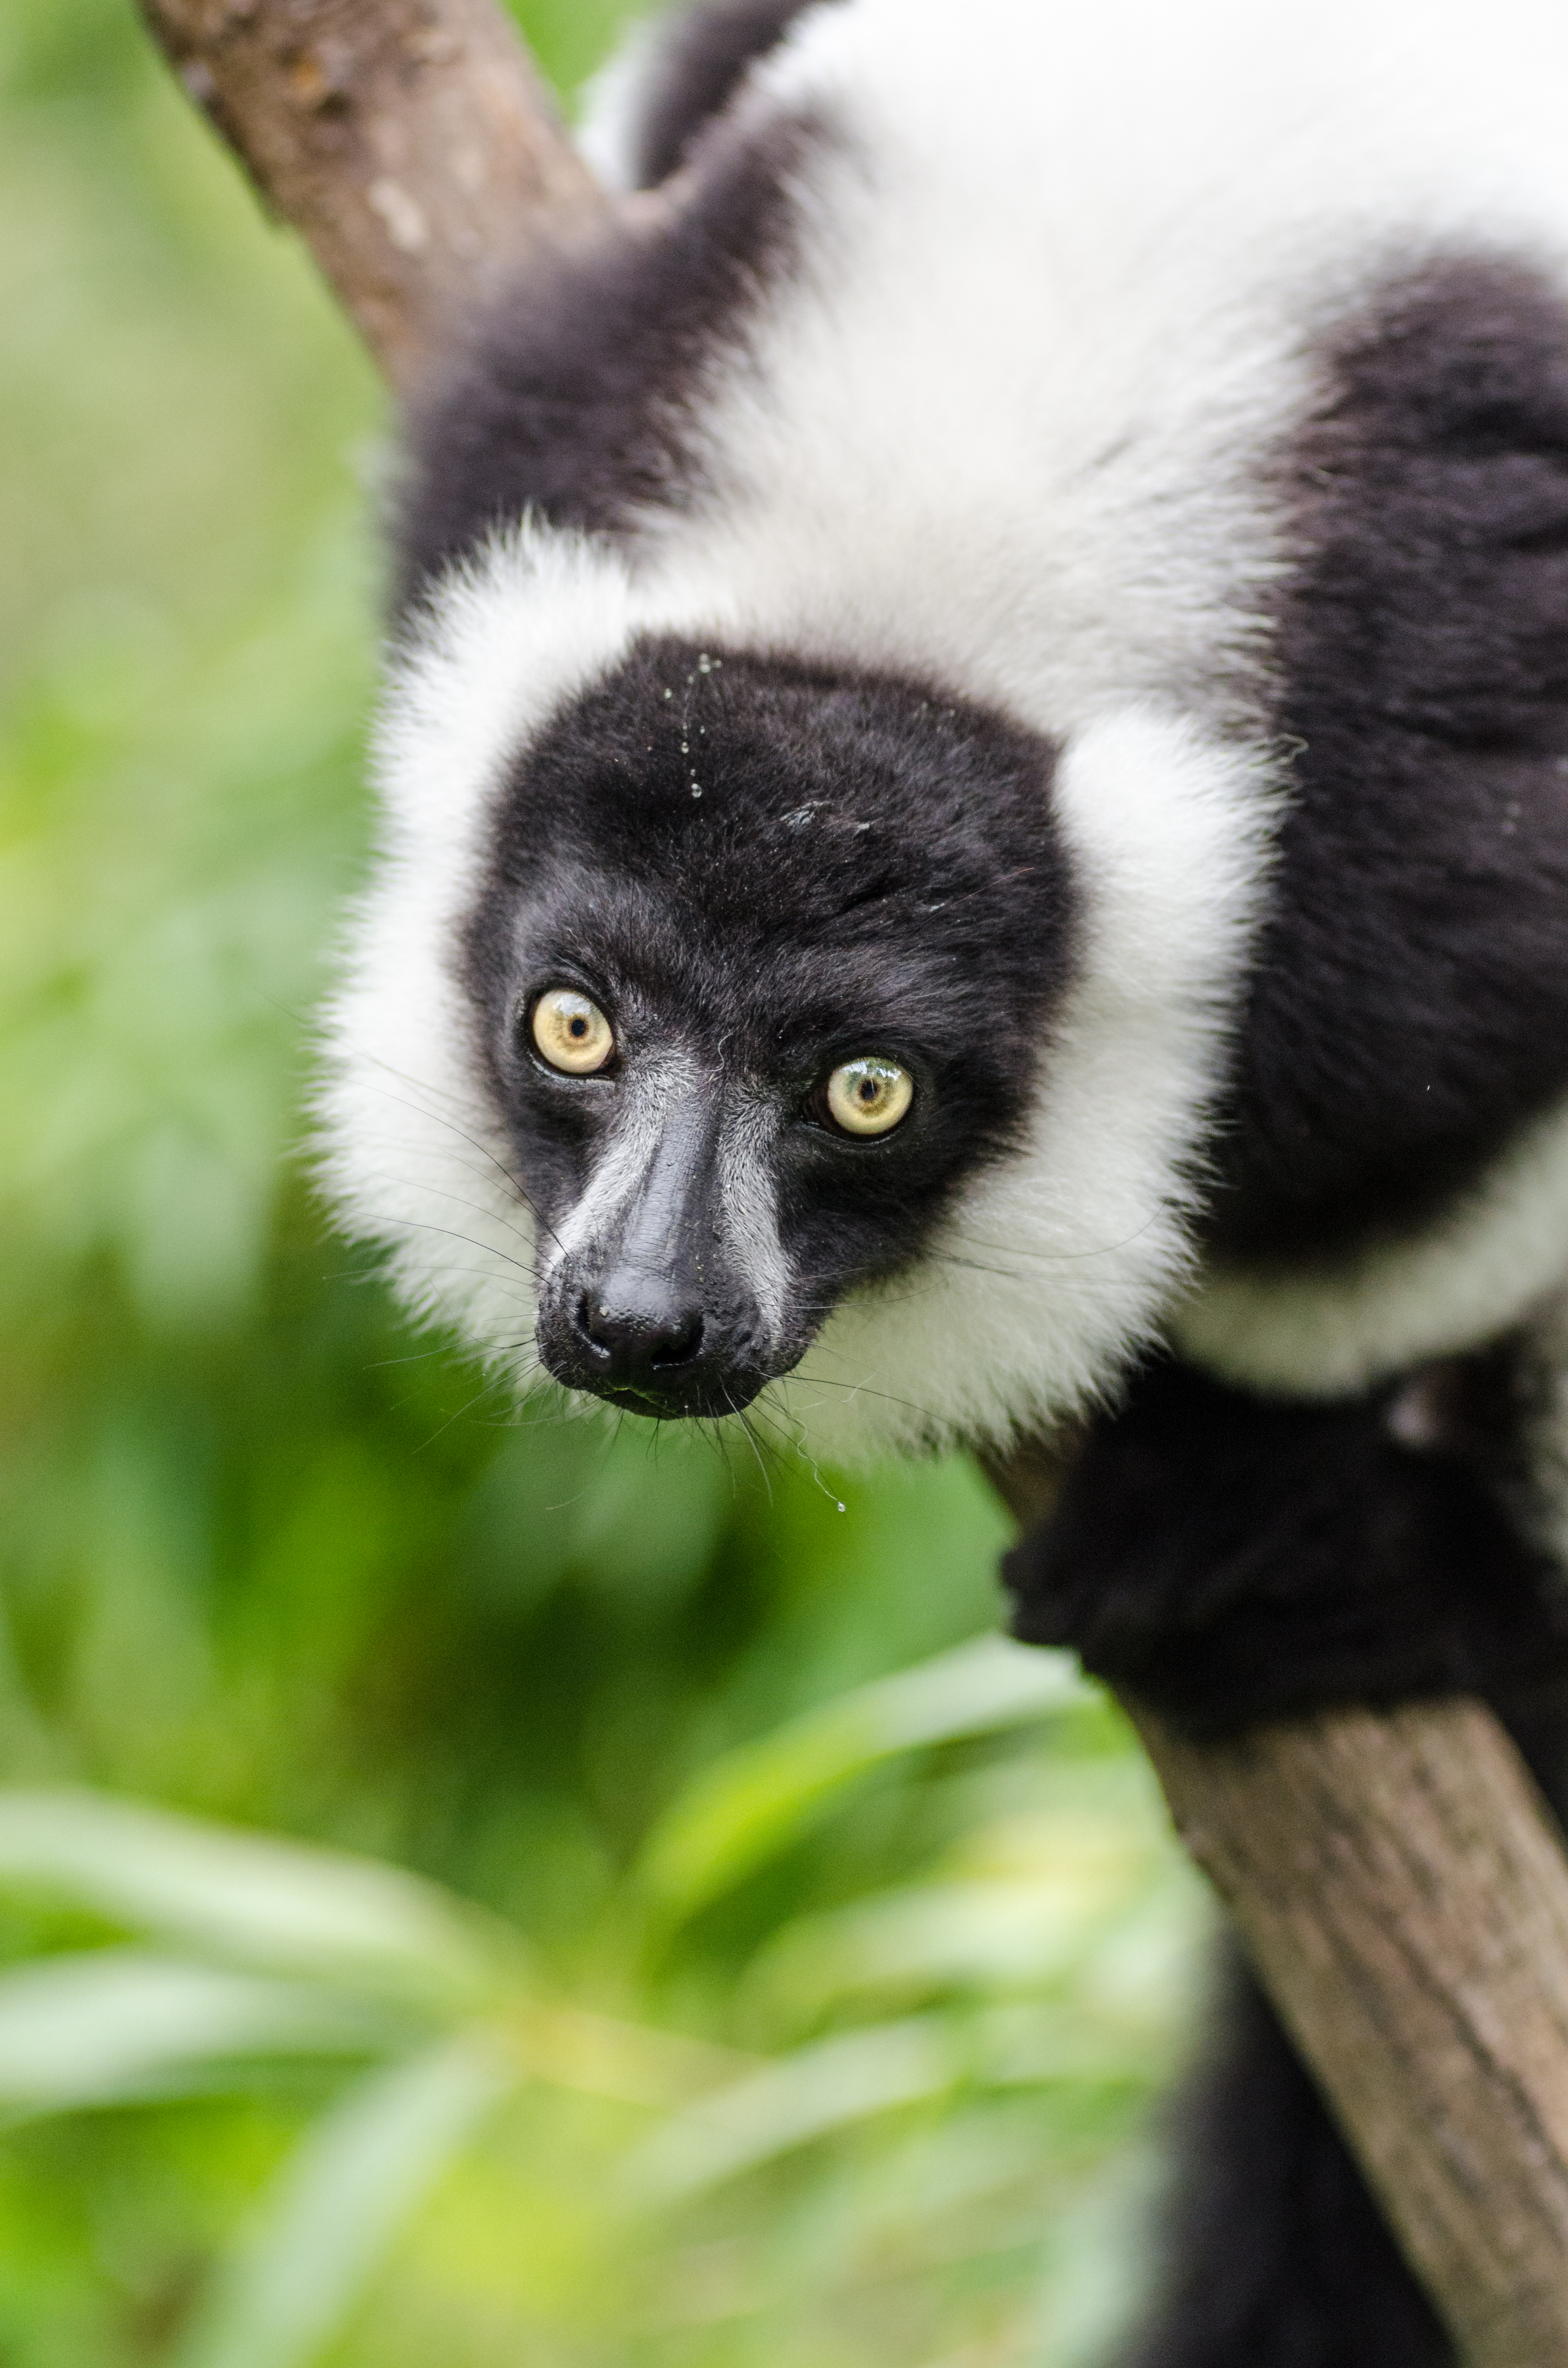
white, animal, wildlife, zoo, mammal, black, fauna, primate, eyes, gibbon, madagascar, vertebrate, germany, deutschland, schwarz, tier, augen, lemur, tierpark, madagaskar, ruffed, weiser, vari, lemuren, gr n, new world monkey, indri